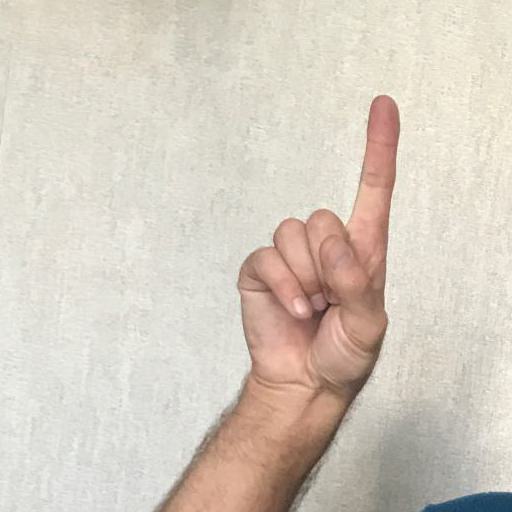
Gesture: one